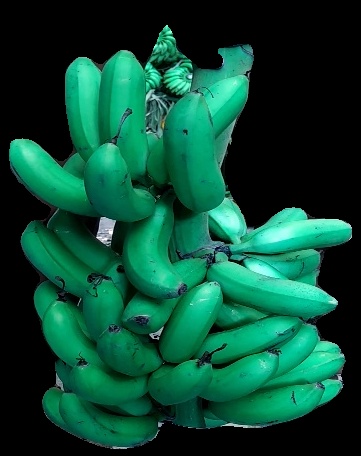
Variety: rasbale
Grade: grade1